Trenhorne

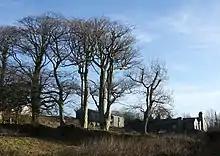
Trenhorne Farm

Trenhorne is a hamlet in the parish of Lewannick, Cornwall, England, United Kingdom.